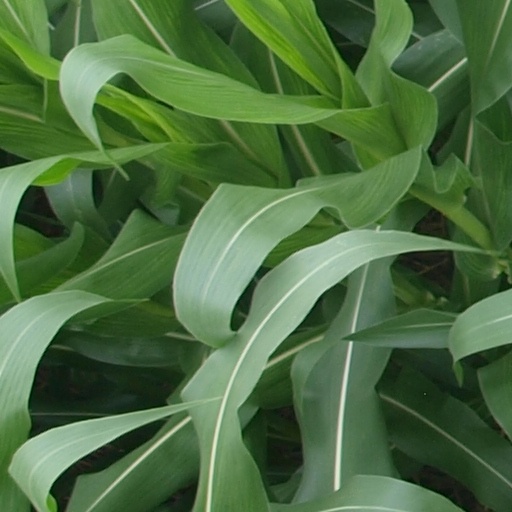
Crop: maize; corn